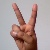
The image shows a hand gesture representing the letter 'V' in Indian Sign Language.